Amenhotep, son of Hapu

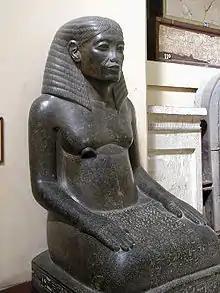
Amenhotep, son of Hapu, as an elderly man. Egyptian Museum, Cairo.

After his death, his reputation grew and he was revered for his teachings and as a philosopher. He was also revered as a healer and eventually worshipped as a god of healing, like his predecessor Imhotep (Amenhotep and Imhotep are among the few non-royal Egyptians who were deified after their death, and until the 21st century, they were thought to be only two commoners to achieve this status). There are several surviving statues of him as a scribe, portraying him as a young man and as an older man. He was a deified human and thus was depicted only in human form. His cult was initially limited to the Thebes area, with a funerary temple constructed to him during his lifetime next to that of Amenhotep III. This was clearly an exceptional privilege, as it was the only private cult temple to be built among the royal monuments in the area. He continued to be worshipped for at least three centuries after his death, and evidence of this worship persists in a 26th Dynasty votary inscription on a statue dedicated to Amenhotep by a daughter of the pharaoh. During the period of the Ptolemaic Kingdom, his worship saw a resurgence which led to chapels being dedicated to him in the Temple of Hathor at Deir el-Medina and the Mortuary Temple of Hatshepsut at Deir el-Bahari. Statues were erected to him in the Temple of Amun at Karnak and he was treated as an intermediary with the god Amun. Amenhotep also utilised his influence with the king to secure royal patronage for the town of Athribis, for the local god, and the temple dedicated to that god.